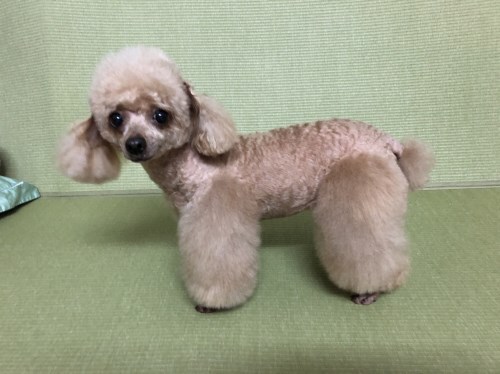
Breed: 2925-n000114-toy_poodle